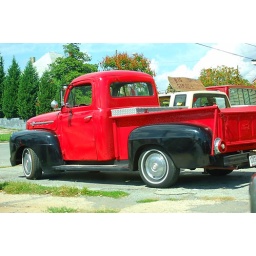
I loved this old truck that was sitting in a parking lot where they were have a yard sale.